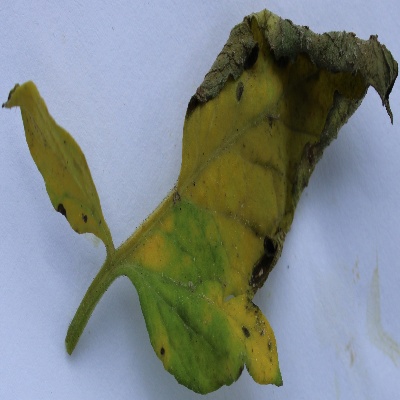
Crop: Tomato
Condition: leaf blight